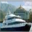
Label: ship